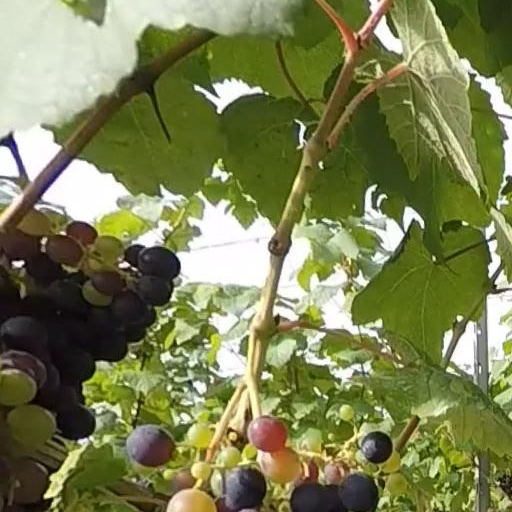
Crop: grape